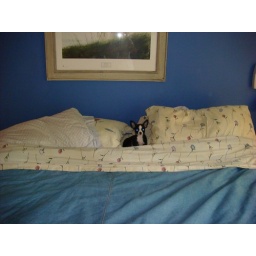
Little girl in a big bed